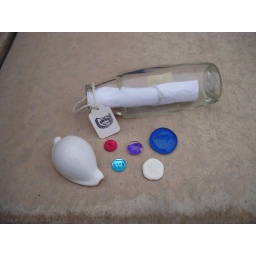
a message in a bottle with a tag on it, a shell, sand dollar, painted glass marbles, and two buttons.